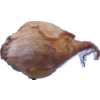
Label: onion